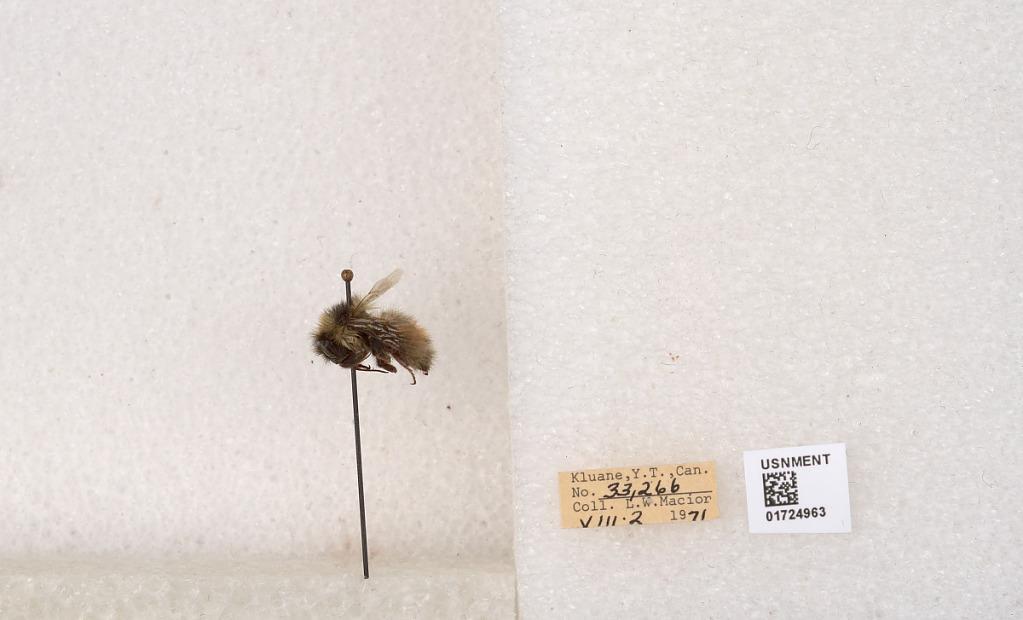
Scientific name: Bombus (Pyrobombus) sylvicola Kirby
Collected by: L. Macior
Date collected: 1971-8-2
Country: Canada
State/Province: Yukon Teritory
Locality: Kluane National Park and Reserve
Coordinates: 60.7493, -139.504